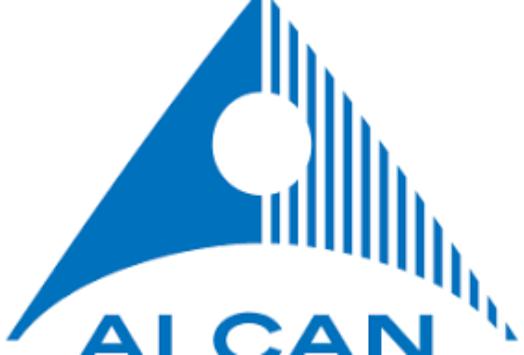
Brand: alcan
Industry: Sports